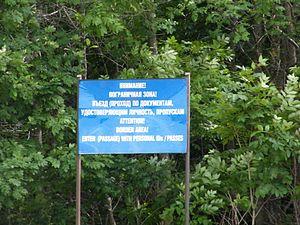
La zone frontalière de la Russie est une bande de terre tracée le long de la frontière de la Fédération de Russie où la libre circulation des personnes et l'exercice d'activités économiques sont limités. En général, ces zones sont installées aux frontières avec des États ennemis ou des territoires d'États inamicaux. Le but est de faciliter les recherches de personnes indésirables sur un territoire ou d'éviter l'accès de saboteurs. L'existence de cette zone peut toutefois subsister longtemps après la normalisation des relations entre États voisins.